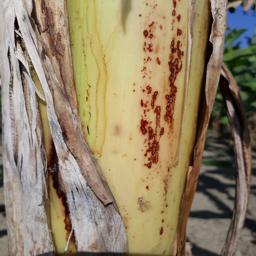
Label: PSEUDOSTEM WEEVIL